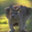
Label: kangaroo